Katsumi Yusa

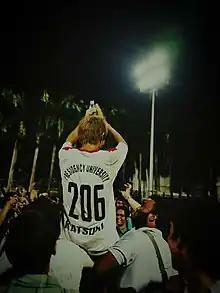
Katsumi wears number 206 to commemorate Presidency University's journey

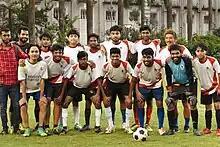
Katsumi as Presidency University player poses for pre match picture with the squad

In 2023, Yusa played for Presidency University on his return to Kolkata. It was marked by a celebratory match organised by Presidency University Mariners' Fan Club where he played for the Presidency team against Team Bengal All Stars. Slogans and celebrations echoed throughout the field in the end.